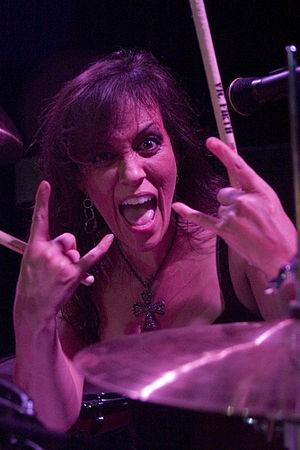
Phantom Blue était un groupe féminin de heavy metal américain, originaire de Los Angeles, en Californie. Il est formé en 1987, et séparé en 2001.